Russian battleship Petropavlovsk (1911)

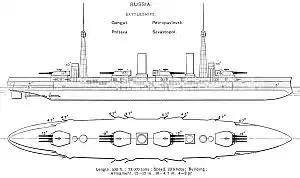
Starboard elevation and plan view of the "Gangut" class

"Petropavlovsk" was long at the waterline and long overall. She had a beam of and a draft of , more than designed. Her displacement was at load, over more than her designed displacement of .